Querétaro (city)

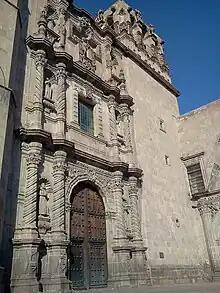
Courtyard of the Museum of Art.

In the center of downtown is the Church of San Francisco, finished at the beginning of the 18th century and from then on the most important in town, serving as the cathedral until the 20th century. It and the attached cloister is all that is left of a large complex that included several chapels and an orchard that extended for blocks to the east and south. On the facade, there is a depicting of Saint James fighting the Moors, cutting the head off of one. The main altar is Neoclassic, and replaced what reputedly was a masterpiece of Baroque design. This has happened frequently in the city; those Baroque altars not plundered over the course of Mexican history were replaced by newer designs. Older Baroque side altarpieces are still here, and are covered in gold leaf. Other notable pieces here include a large Baroque music stand and the seating of the choir section both done by architect Francisco Eduardo Tresguerras of Celaya in the 18th century. There are also sculptures done by Mariano Montenegro and Mariano Arce.